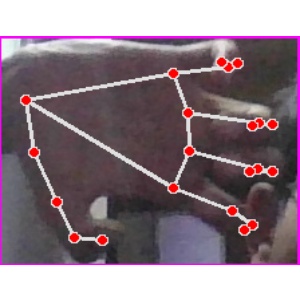
अक्षर: त